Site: brandenburg
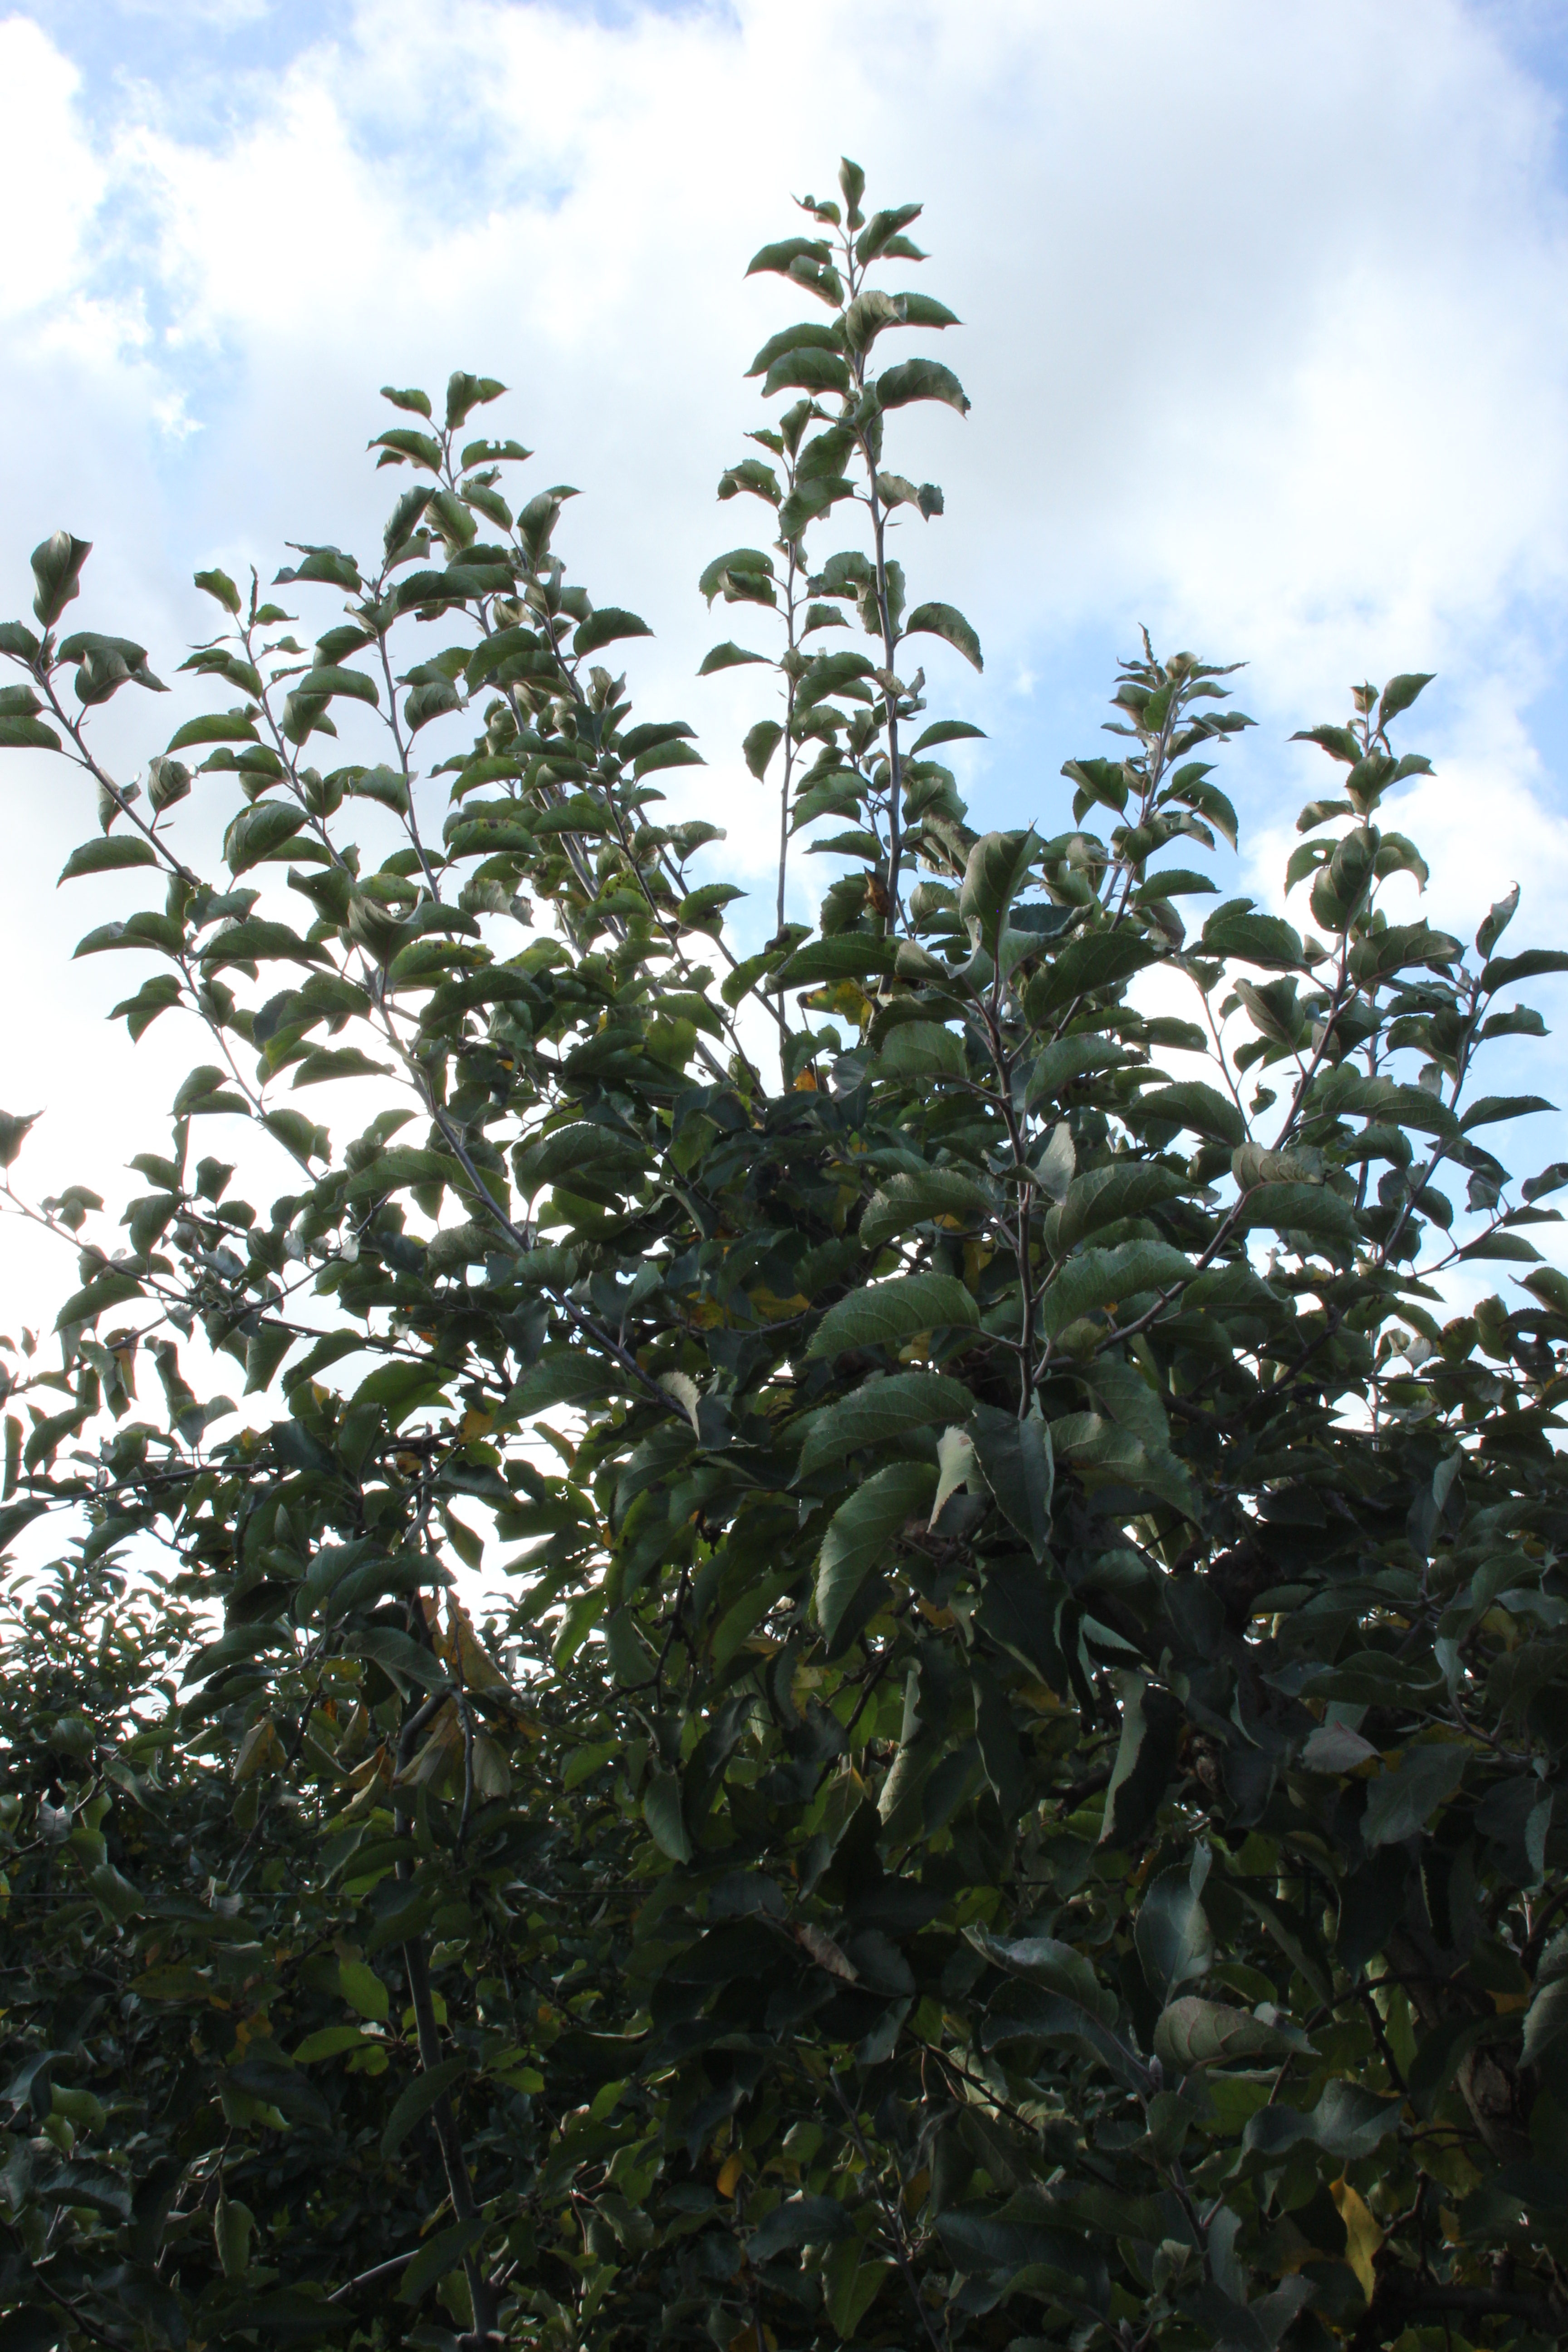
Growth stage (BBCH 91): Senescence, beginning of dormancy